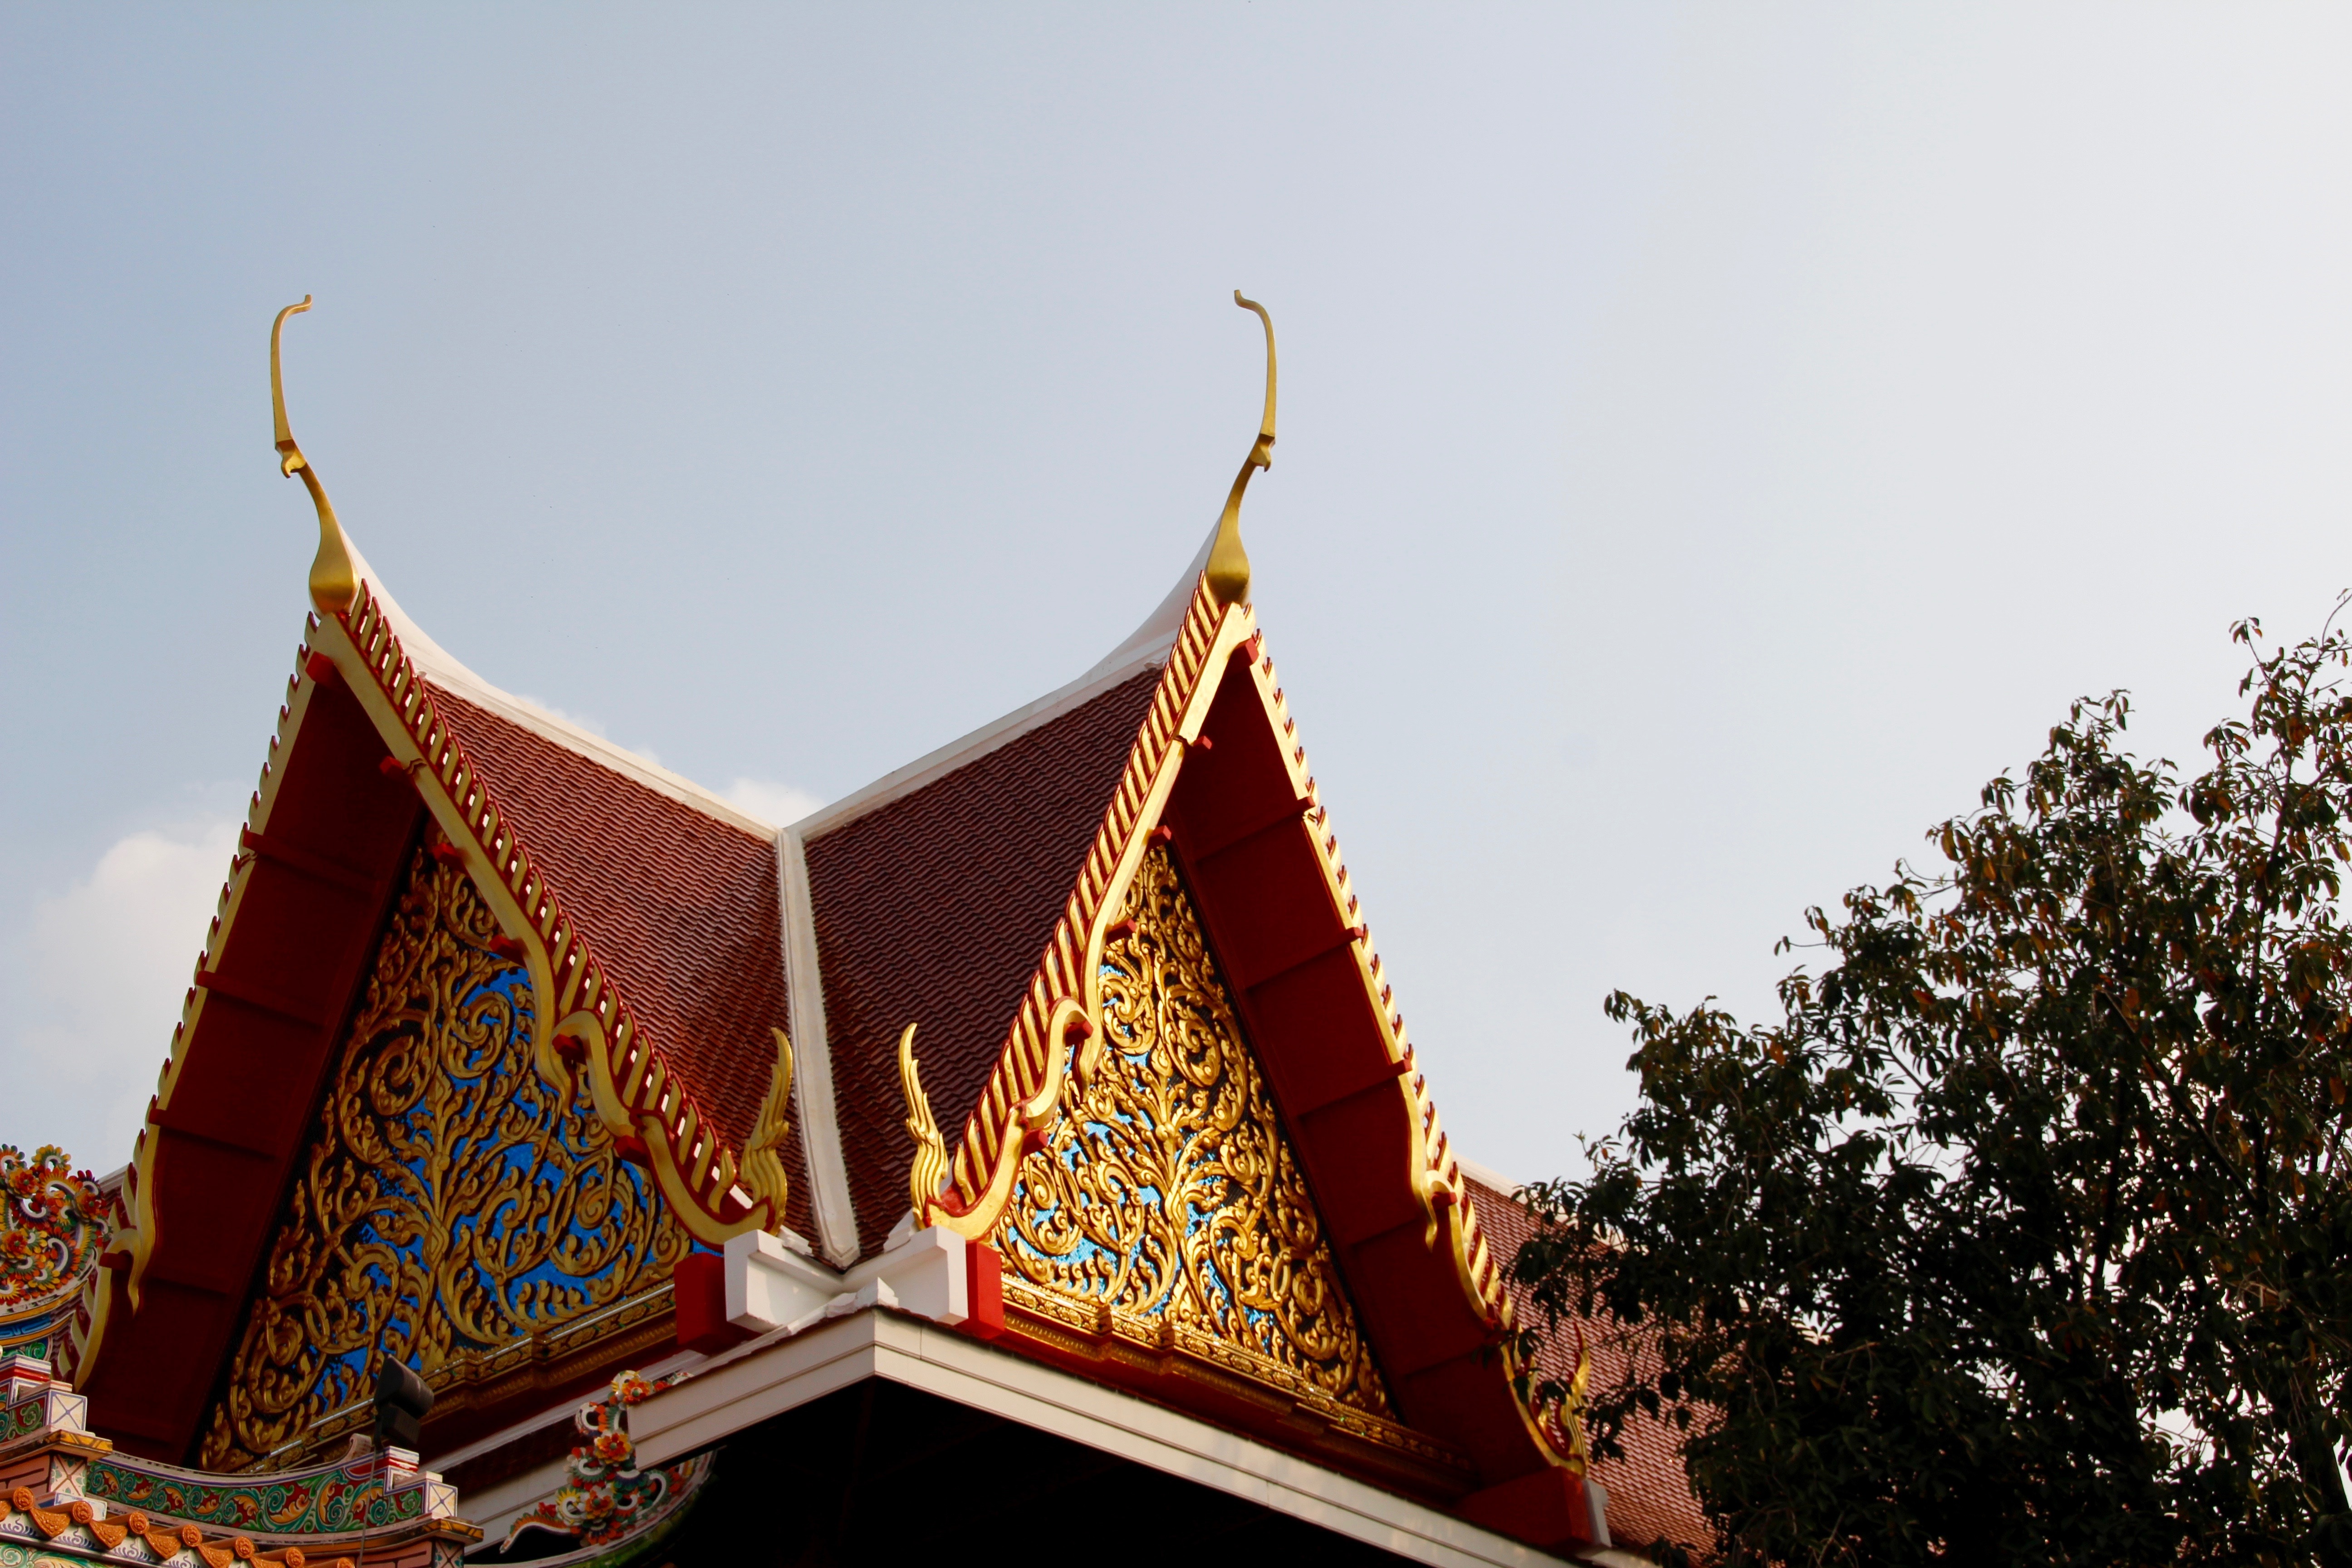
architecture, roof, building, palace, decoration, tower, buddhism, asia, colorful, place of worship, thailand, ornament, temple, bangkok, thai, wat, southeast, royal palace, hindu temple